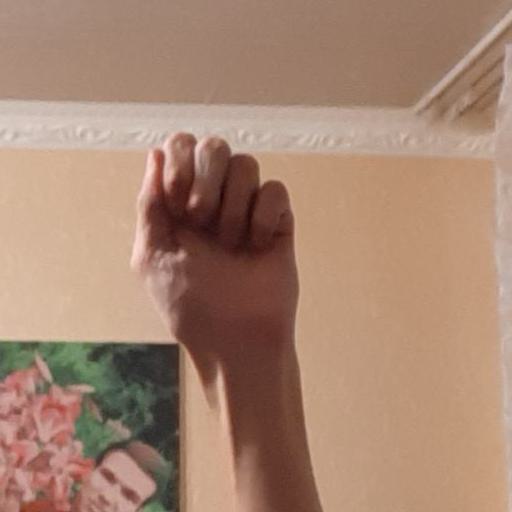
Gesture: fist